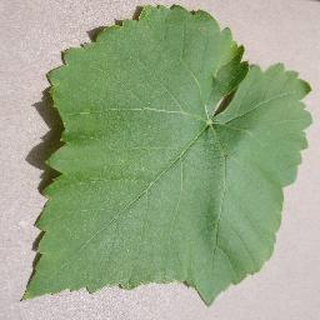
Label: healthy_grape